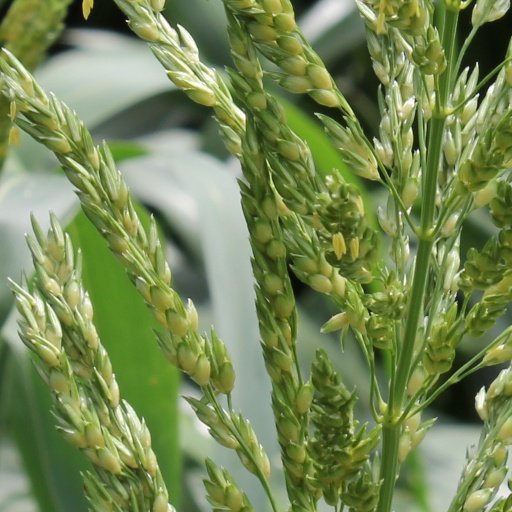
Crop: sorghum